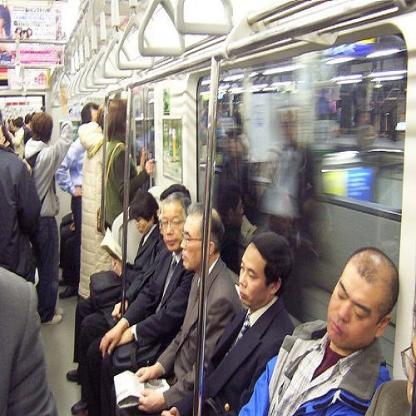
Scene: Indoor